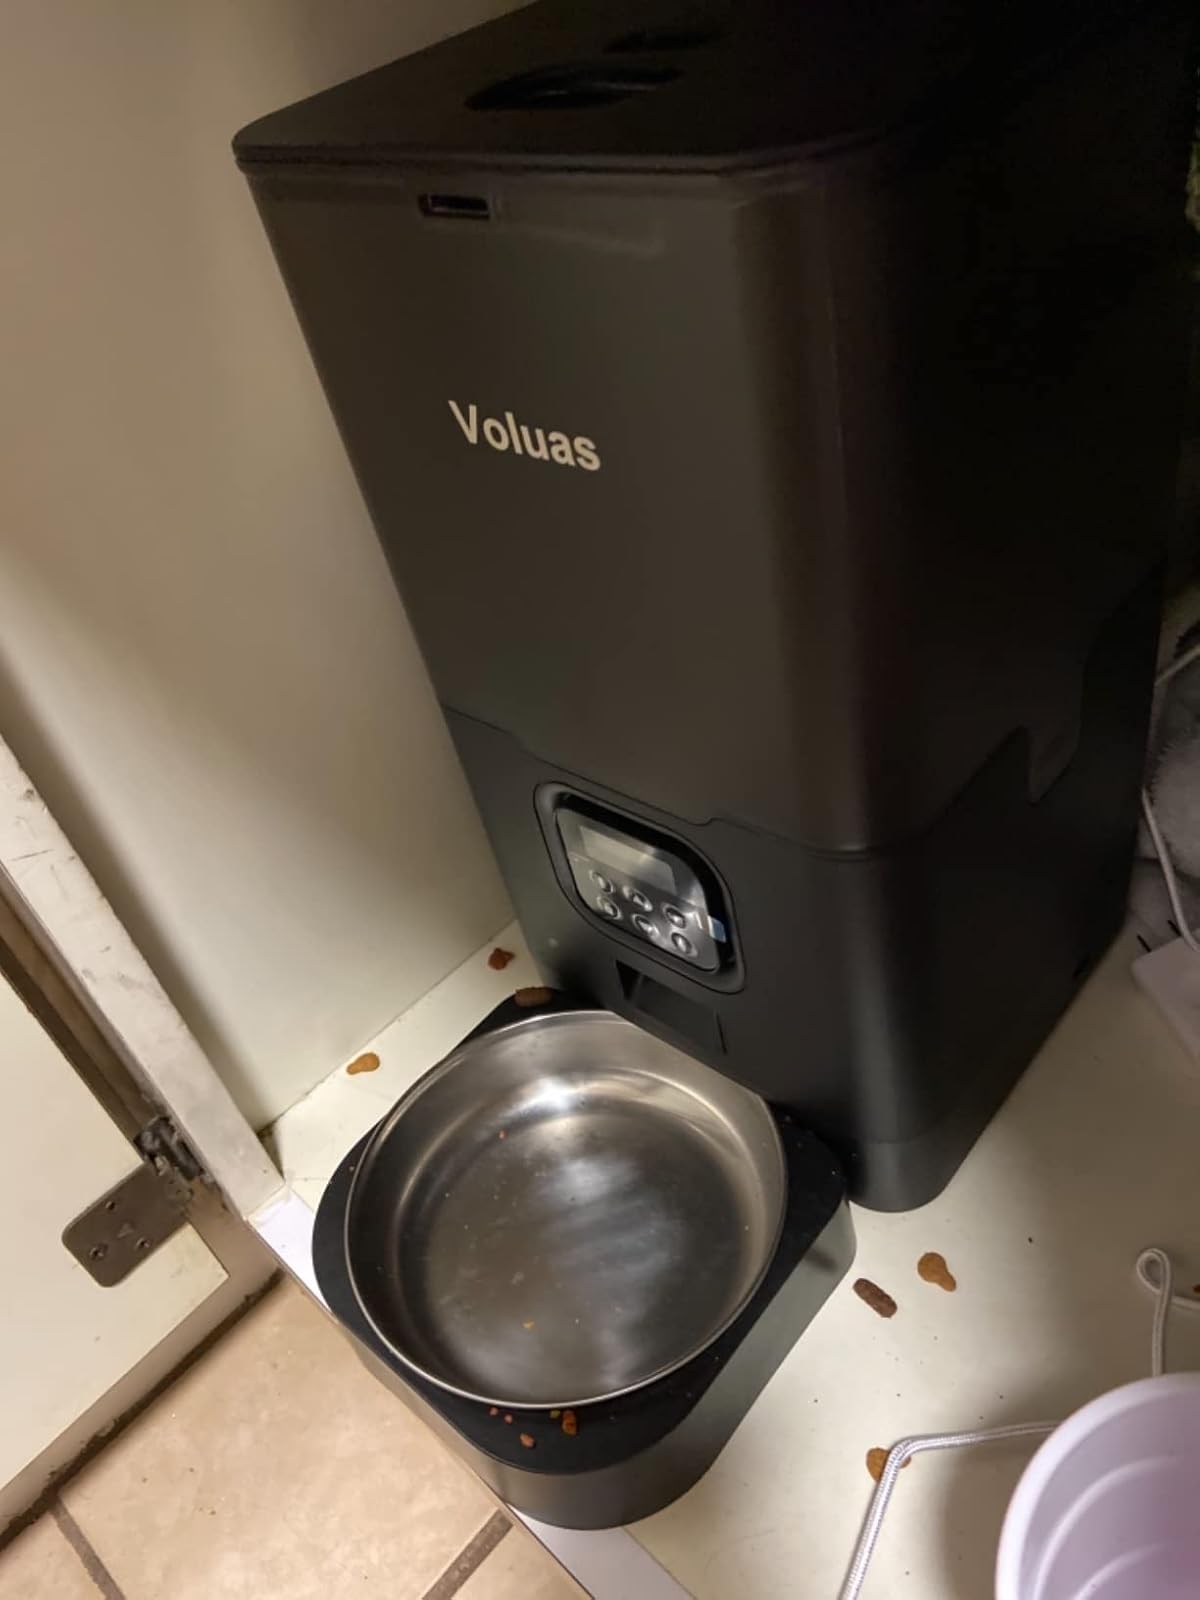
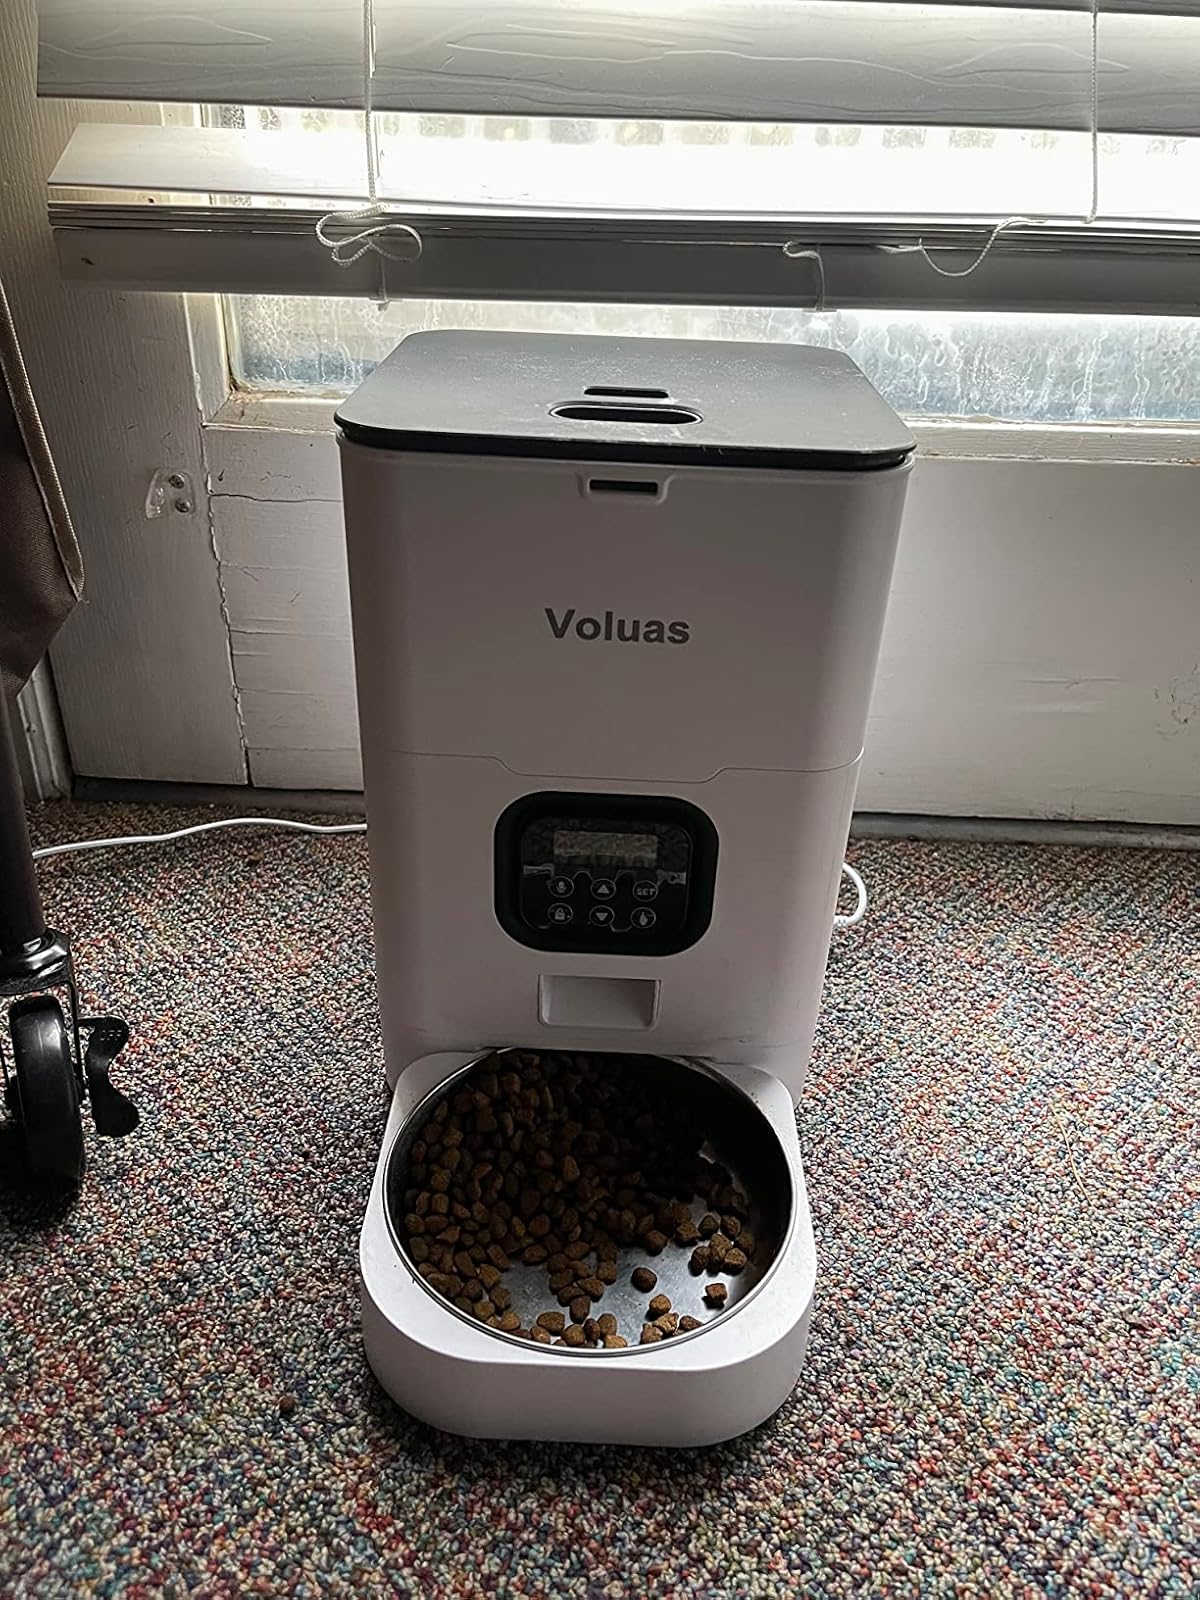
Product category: items_feeder
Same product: no